Westfield Chodov

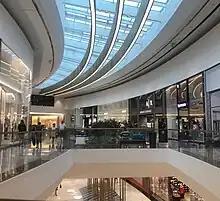
Interior of Westfield Chodov

In the second half of 2014, new office space was built, which subsequently housed Unibail-Rodamco's Czech Republic headquarters. Several retail outlets were also created.